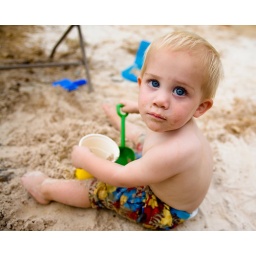
Gage loves to play in anything dirty. This clean white sand was no exception.